Lambroughton

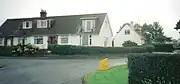

The old Stewarton to Irvine road seems to have run through the group of buildings at Lambroughton and as it no longer does, then its course would probably have been altered when the turnpike road was constructed in the 1760s. The old entrance onto the Chapeltoun to Kilmaurs road is no longer in use, but it may represent part of the original route of the 1775 road and some evidence of a road running through the farmyard and out to run behind Laigh Castleton farm is evident from ground conditions. A lane also ran off a crossroads (now a 'T' junction of sorts) near Floors and ran down to the farm as shown on Ainslie's 1821 map. A lane ran from Mid Lamb. directly to Townhead of Lamb until the turnpike was constructed.